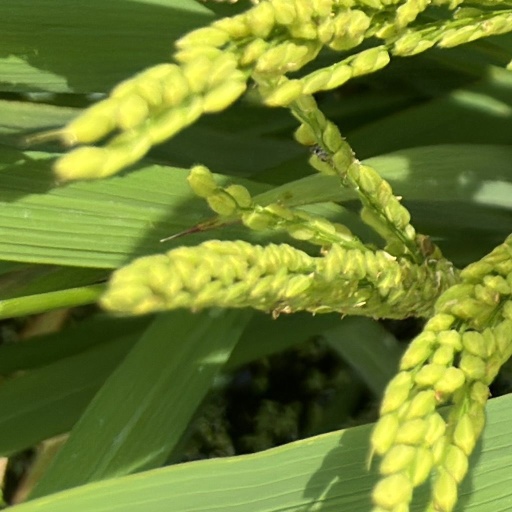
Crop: rice